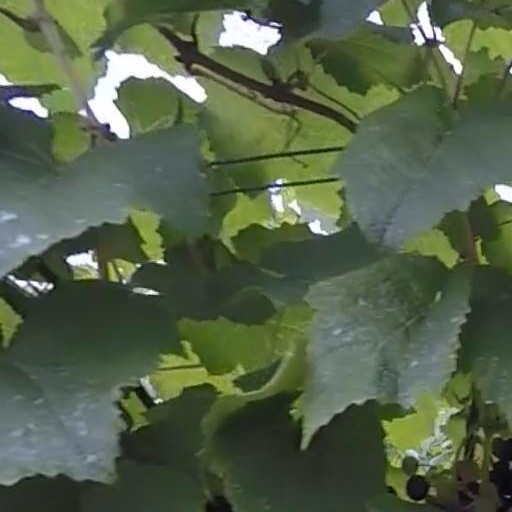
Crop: grape